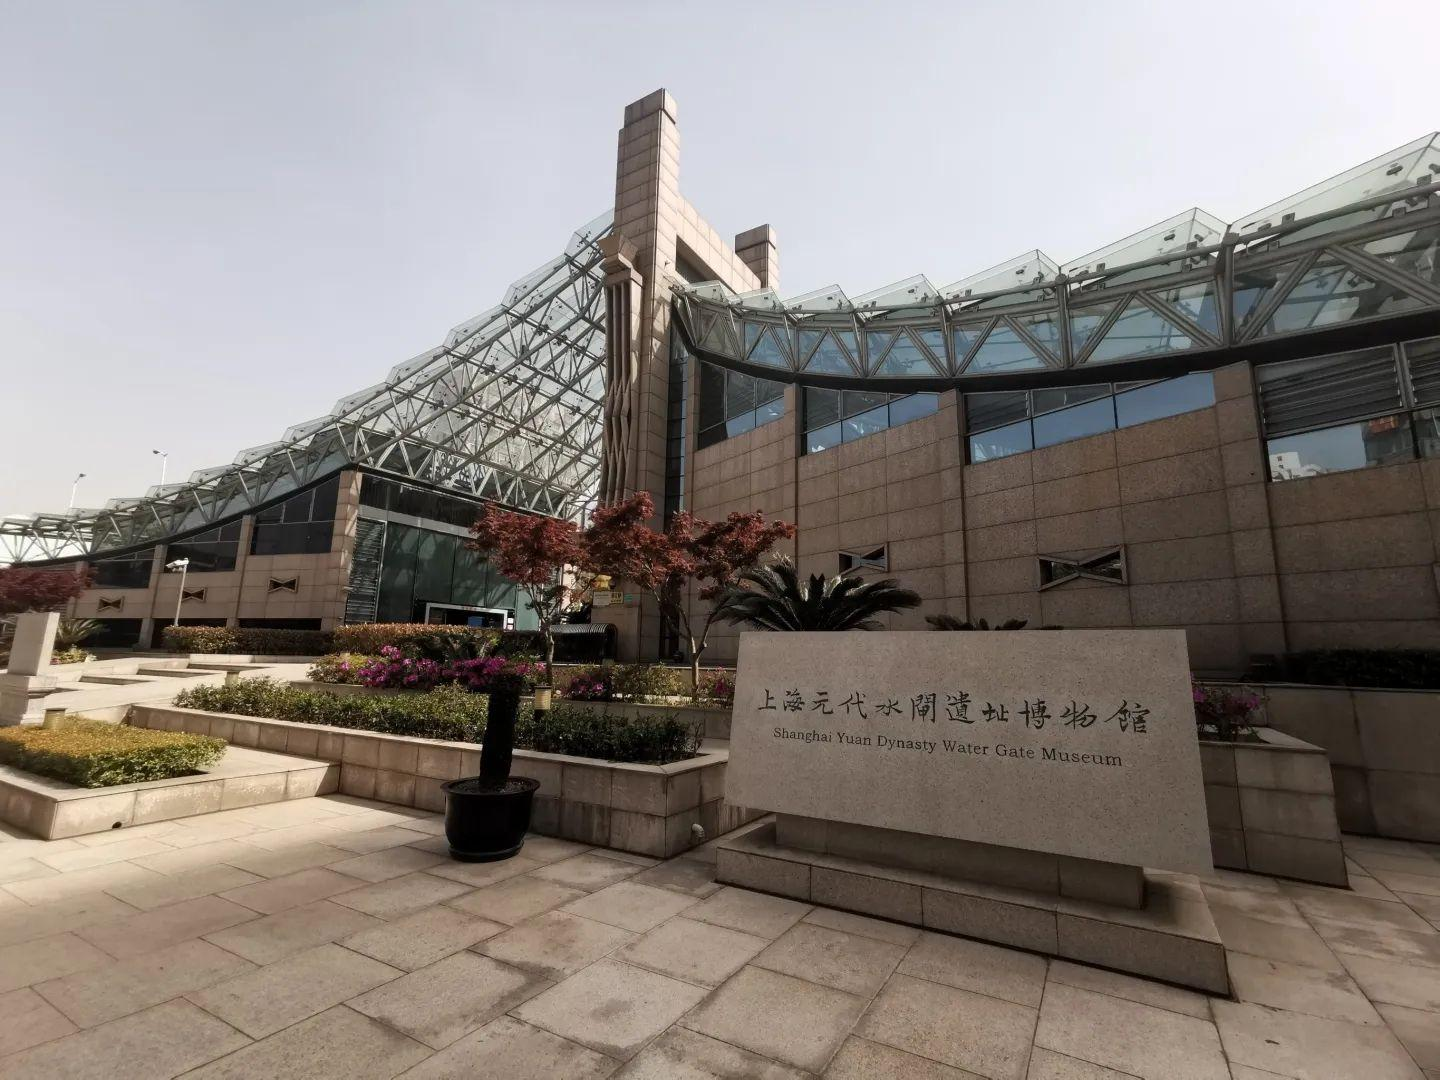
地标名称：上海元代水闸遗址博物馆
所在城市：上海市·普陀区